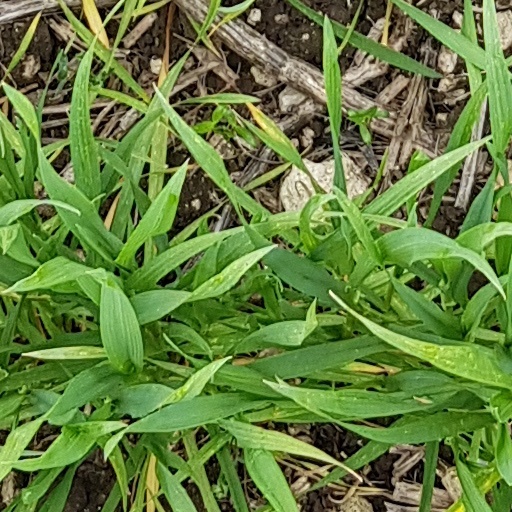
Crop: wheat